Joe Slovo Park

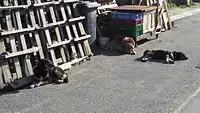
There are many street dogs in Joe Slovo Park

Some of the houses have security protection from security companies. However the vast majority depends on the local police's intervention. There is an almost 24/7 police patrol service for the community.